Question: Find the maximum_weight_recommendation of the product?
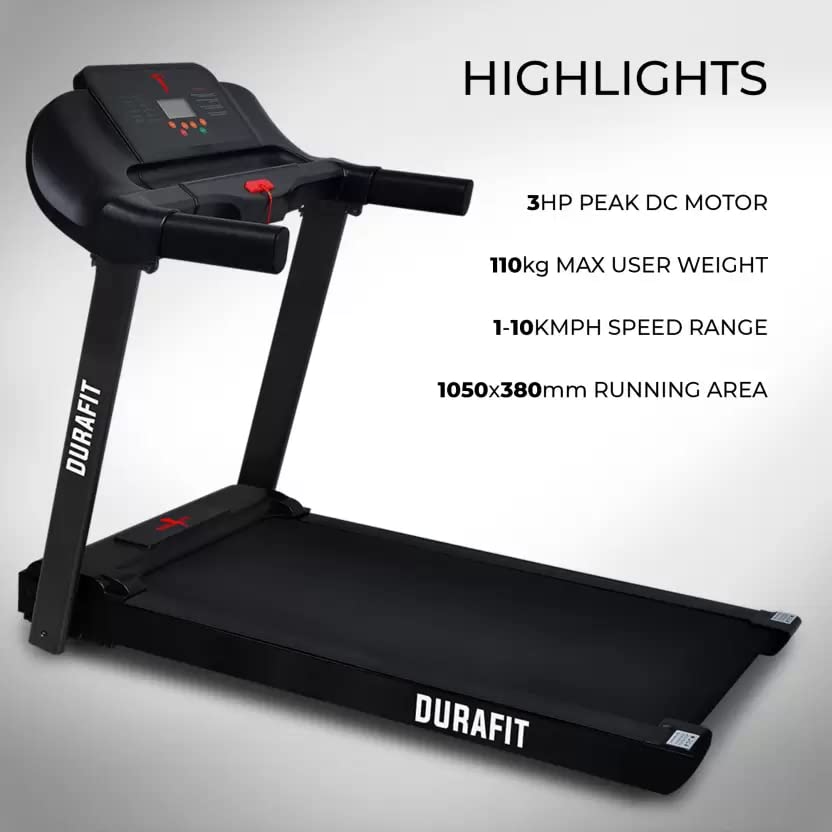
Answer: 110 kilogram